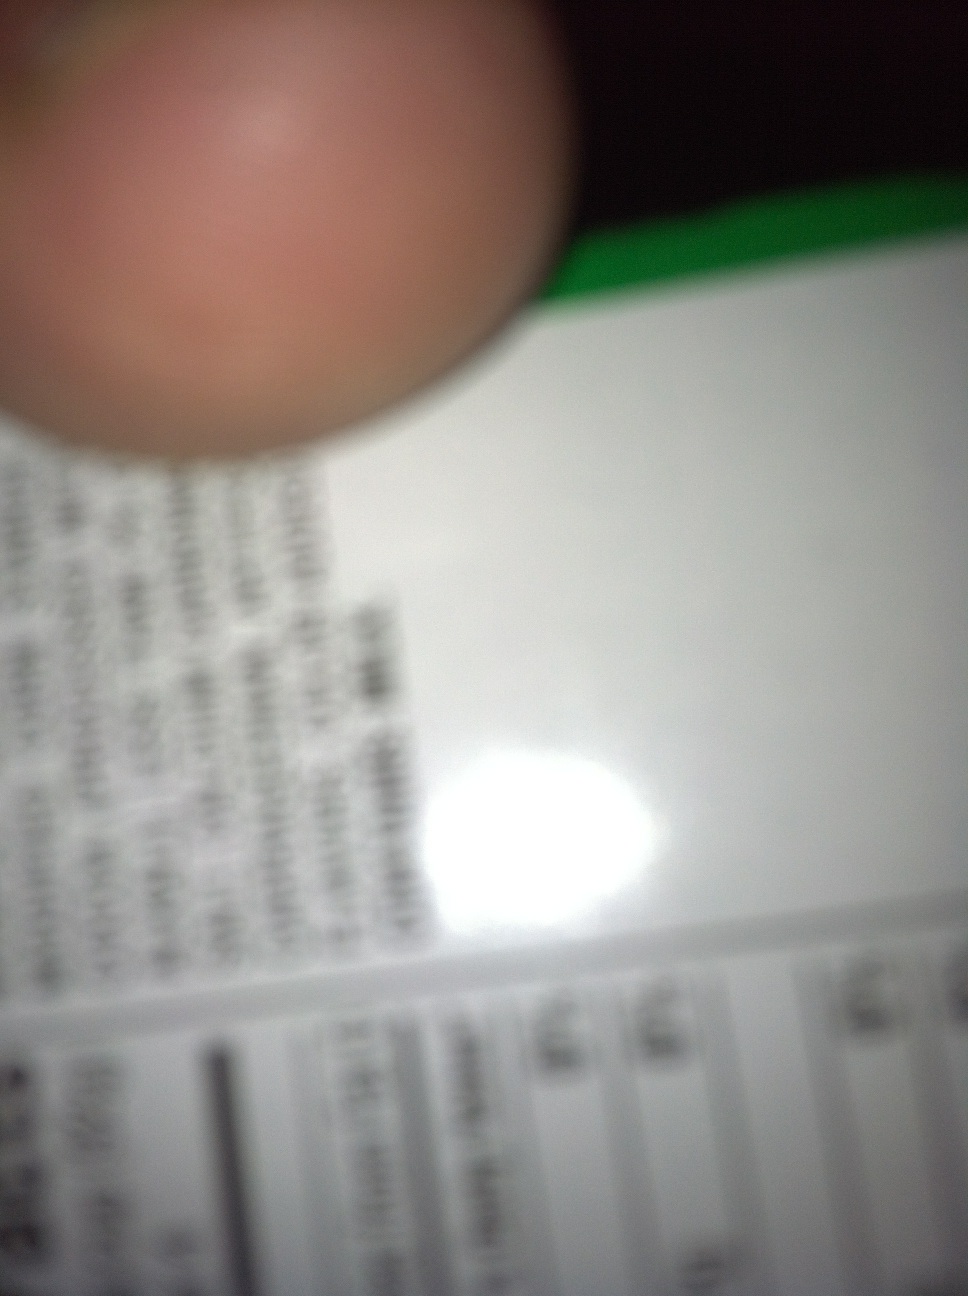Question: Hoping this is a better angle, curious if this is chocolate or tapioca.
Answer: unanswerable